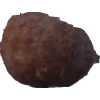
Label: orange_peeled